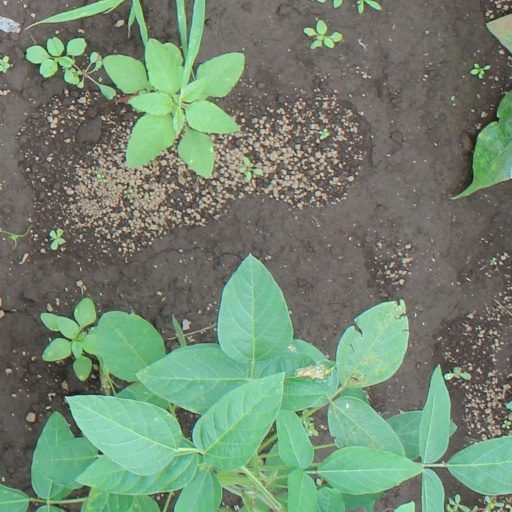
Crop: soybean